Sir William Wyndham, 1st Baronet

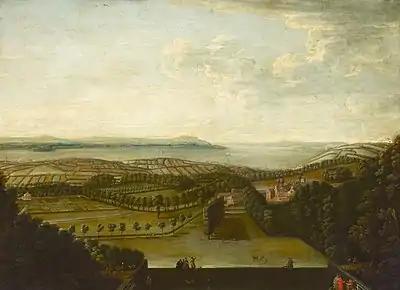
Orchard Wyndham: Sir William Wyndham Bt's birthplace

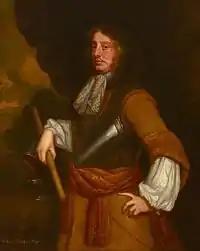
Sir William Wyndham, 1st Baronet (1633–1683), portrait late 1670s, studio of Sir Peter Lely (1618–1680). Collection of National Trust, Petworth House, Sussex.

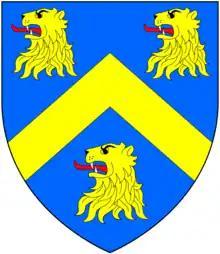
Arms of Wyndham: "Azure, a chevron between three lion's heads erased or"

Sir William Wyndham, 1st Baronet ("ca." 1632 – 29 October 1683) of Orchard Wyndham, Somerset, was Member of Parliament for Somerset in 1656 and twice for Taunton in 1659 and 1660. He was Sheriff of Somerset in 1679–80.